Vanali

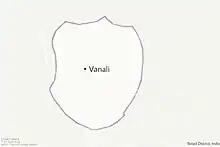

The Vanali village has population of 1,633 of which 852 are males while 781 are females as per Population Census 2011. The Village has lower literacy rate compared to Gujarat. In 2011, literacy rate of Vanali village was 71.71% compared to 78.03% of Gujarat. In Vanali Male literacy stands at 78.82% while female literacy rate was 63.89%.